Implicit surface

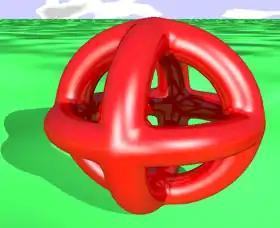
POV-Ray image (central projection) of an approximation of three tori.

formula_51-surfaces can be used to approximate any given smooth and bounded object in formula_52 whose surface is defined by a single polynomial as a product of subsidiary polynomials. In other words, we can design any smooth object with a single algebraic surface. Let us denote the defining polynomials as formula_53. Then, the approximating object is defined by the polynomial